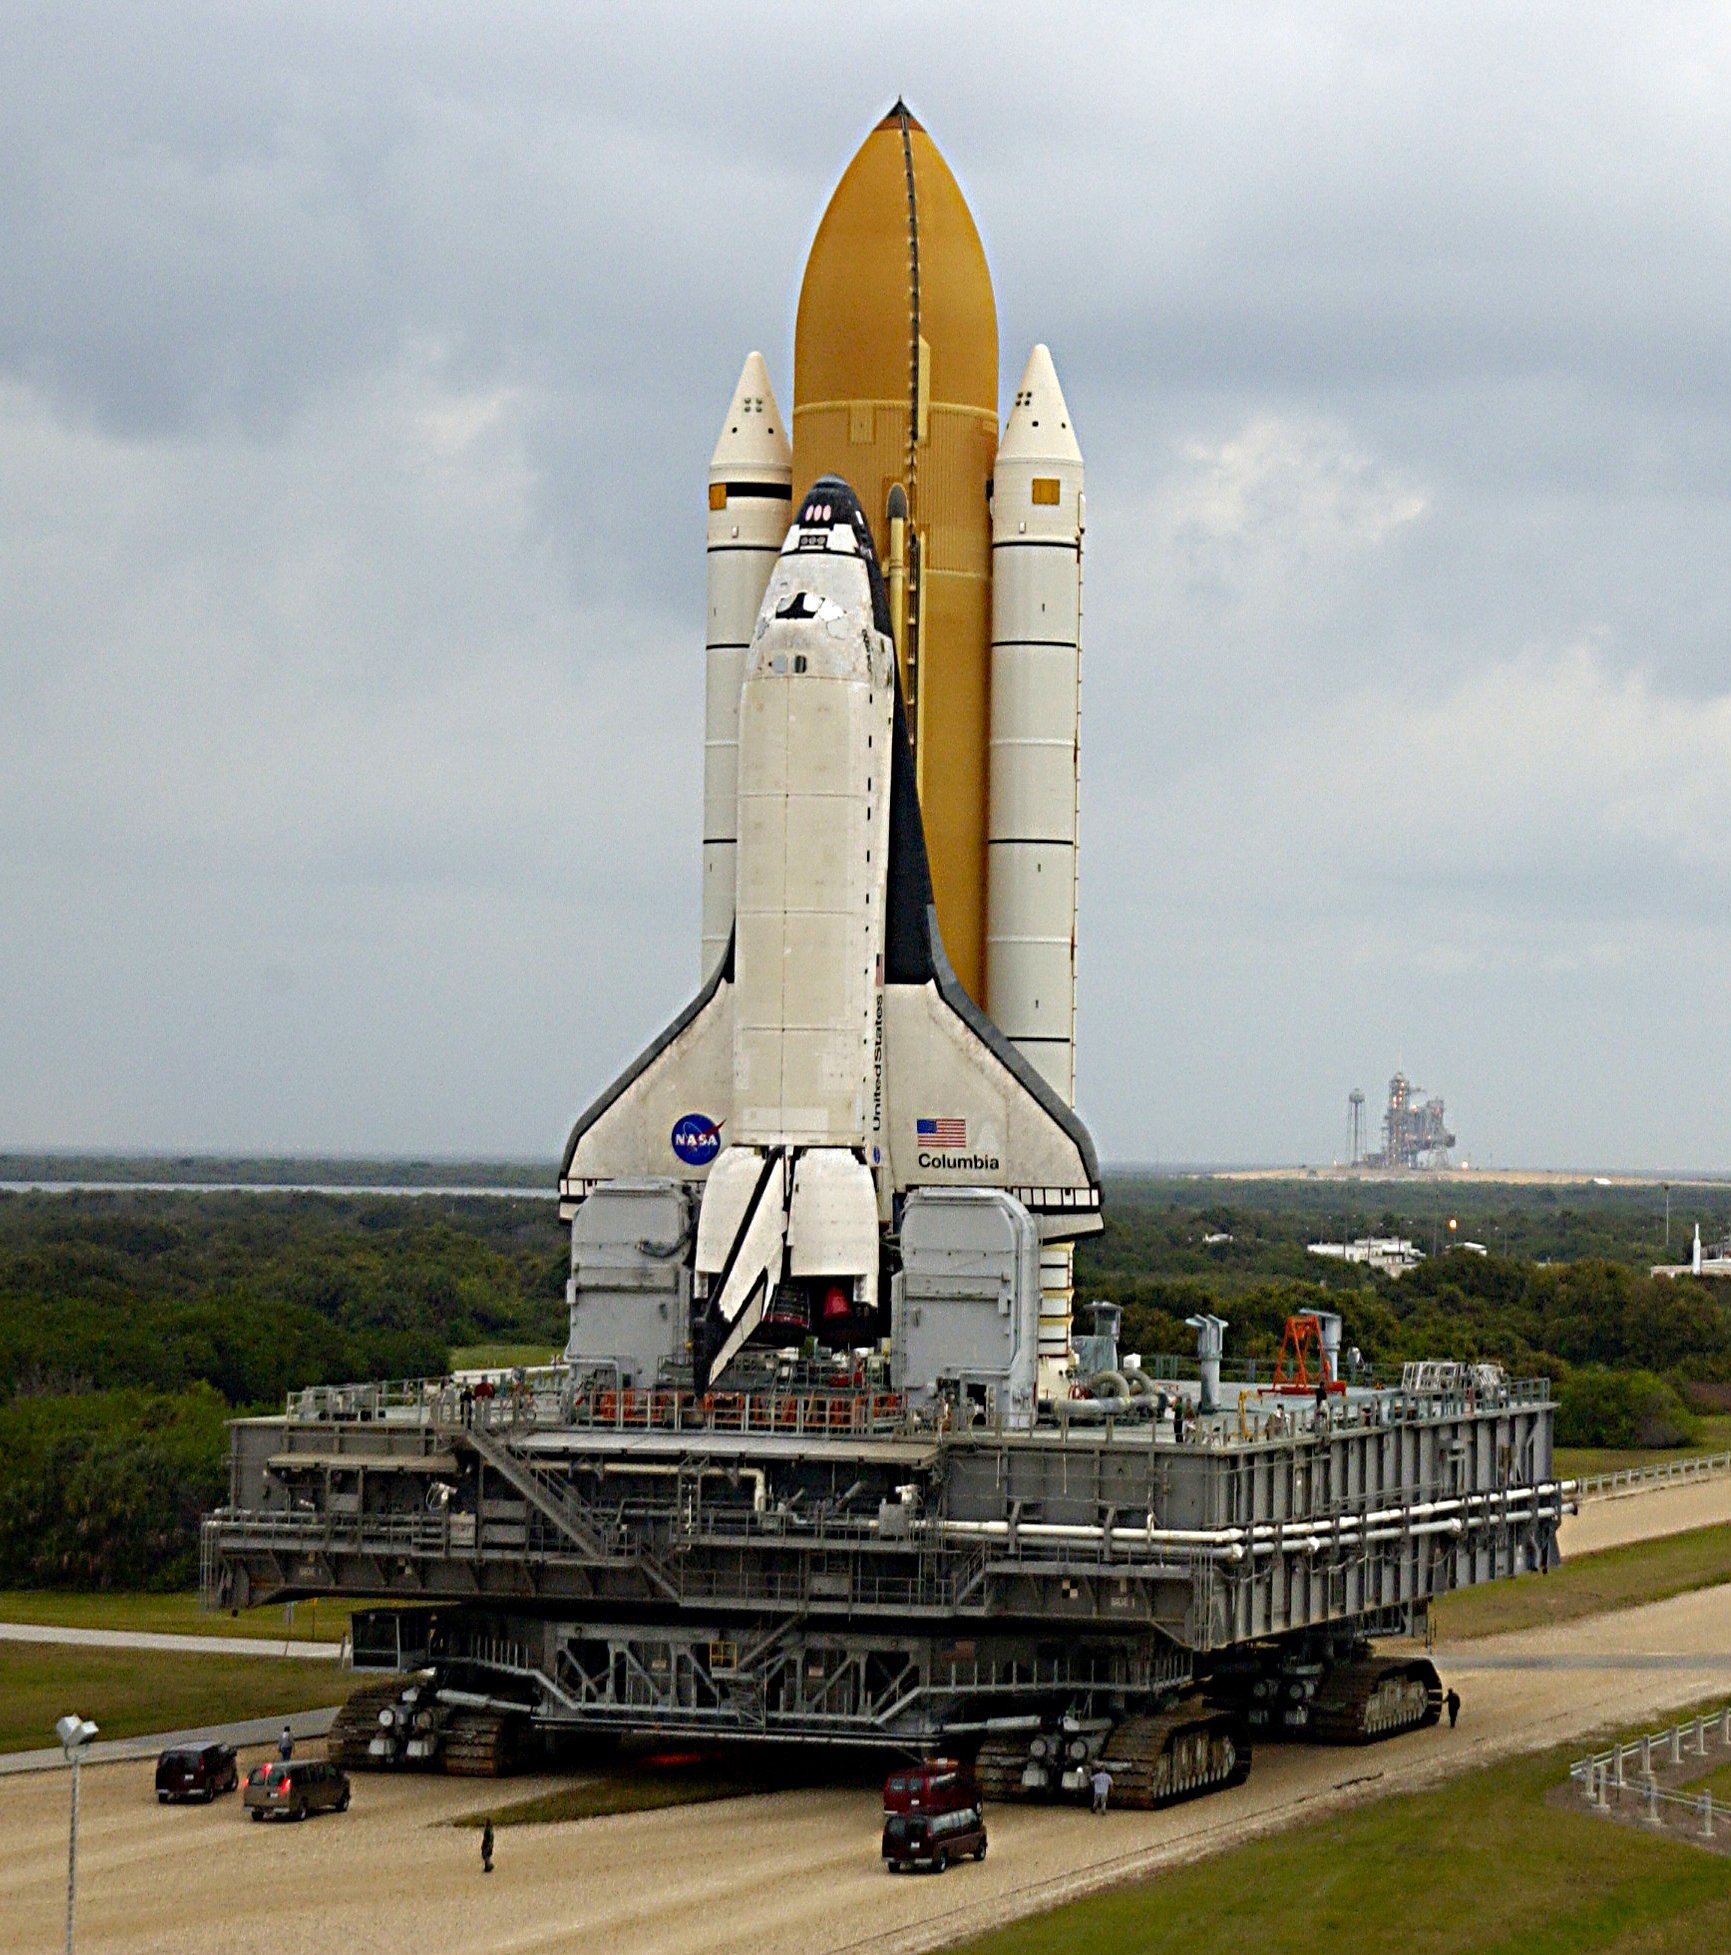
vehicle, aviation, flight, rocket, mission, astronaut, exploration, spaceship, launch pad, rollout, pre launch, kennedy space center, columbia space shuttle, atmosphere of earth